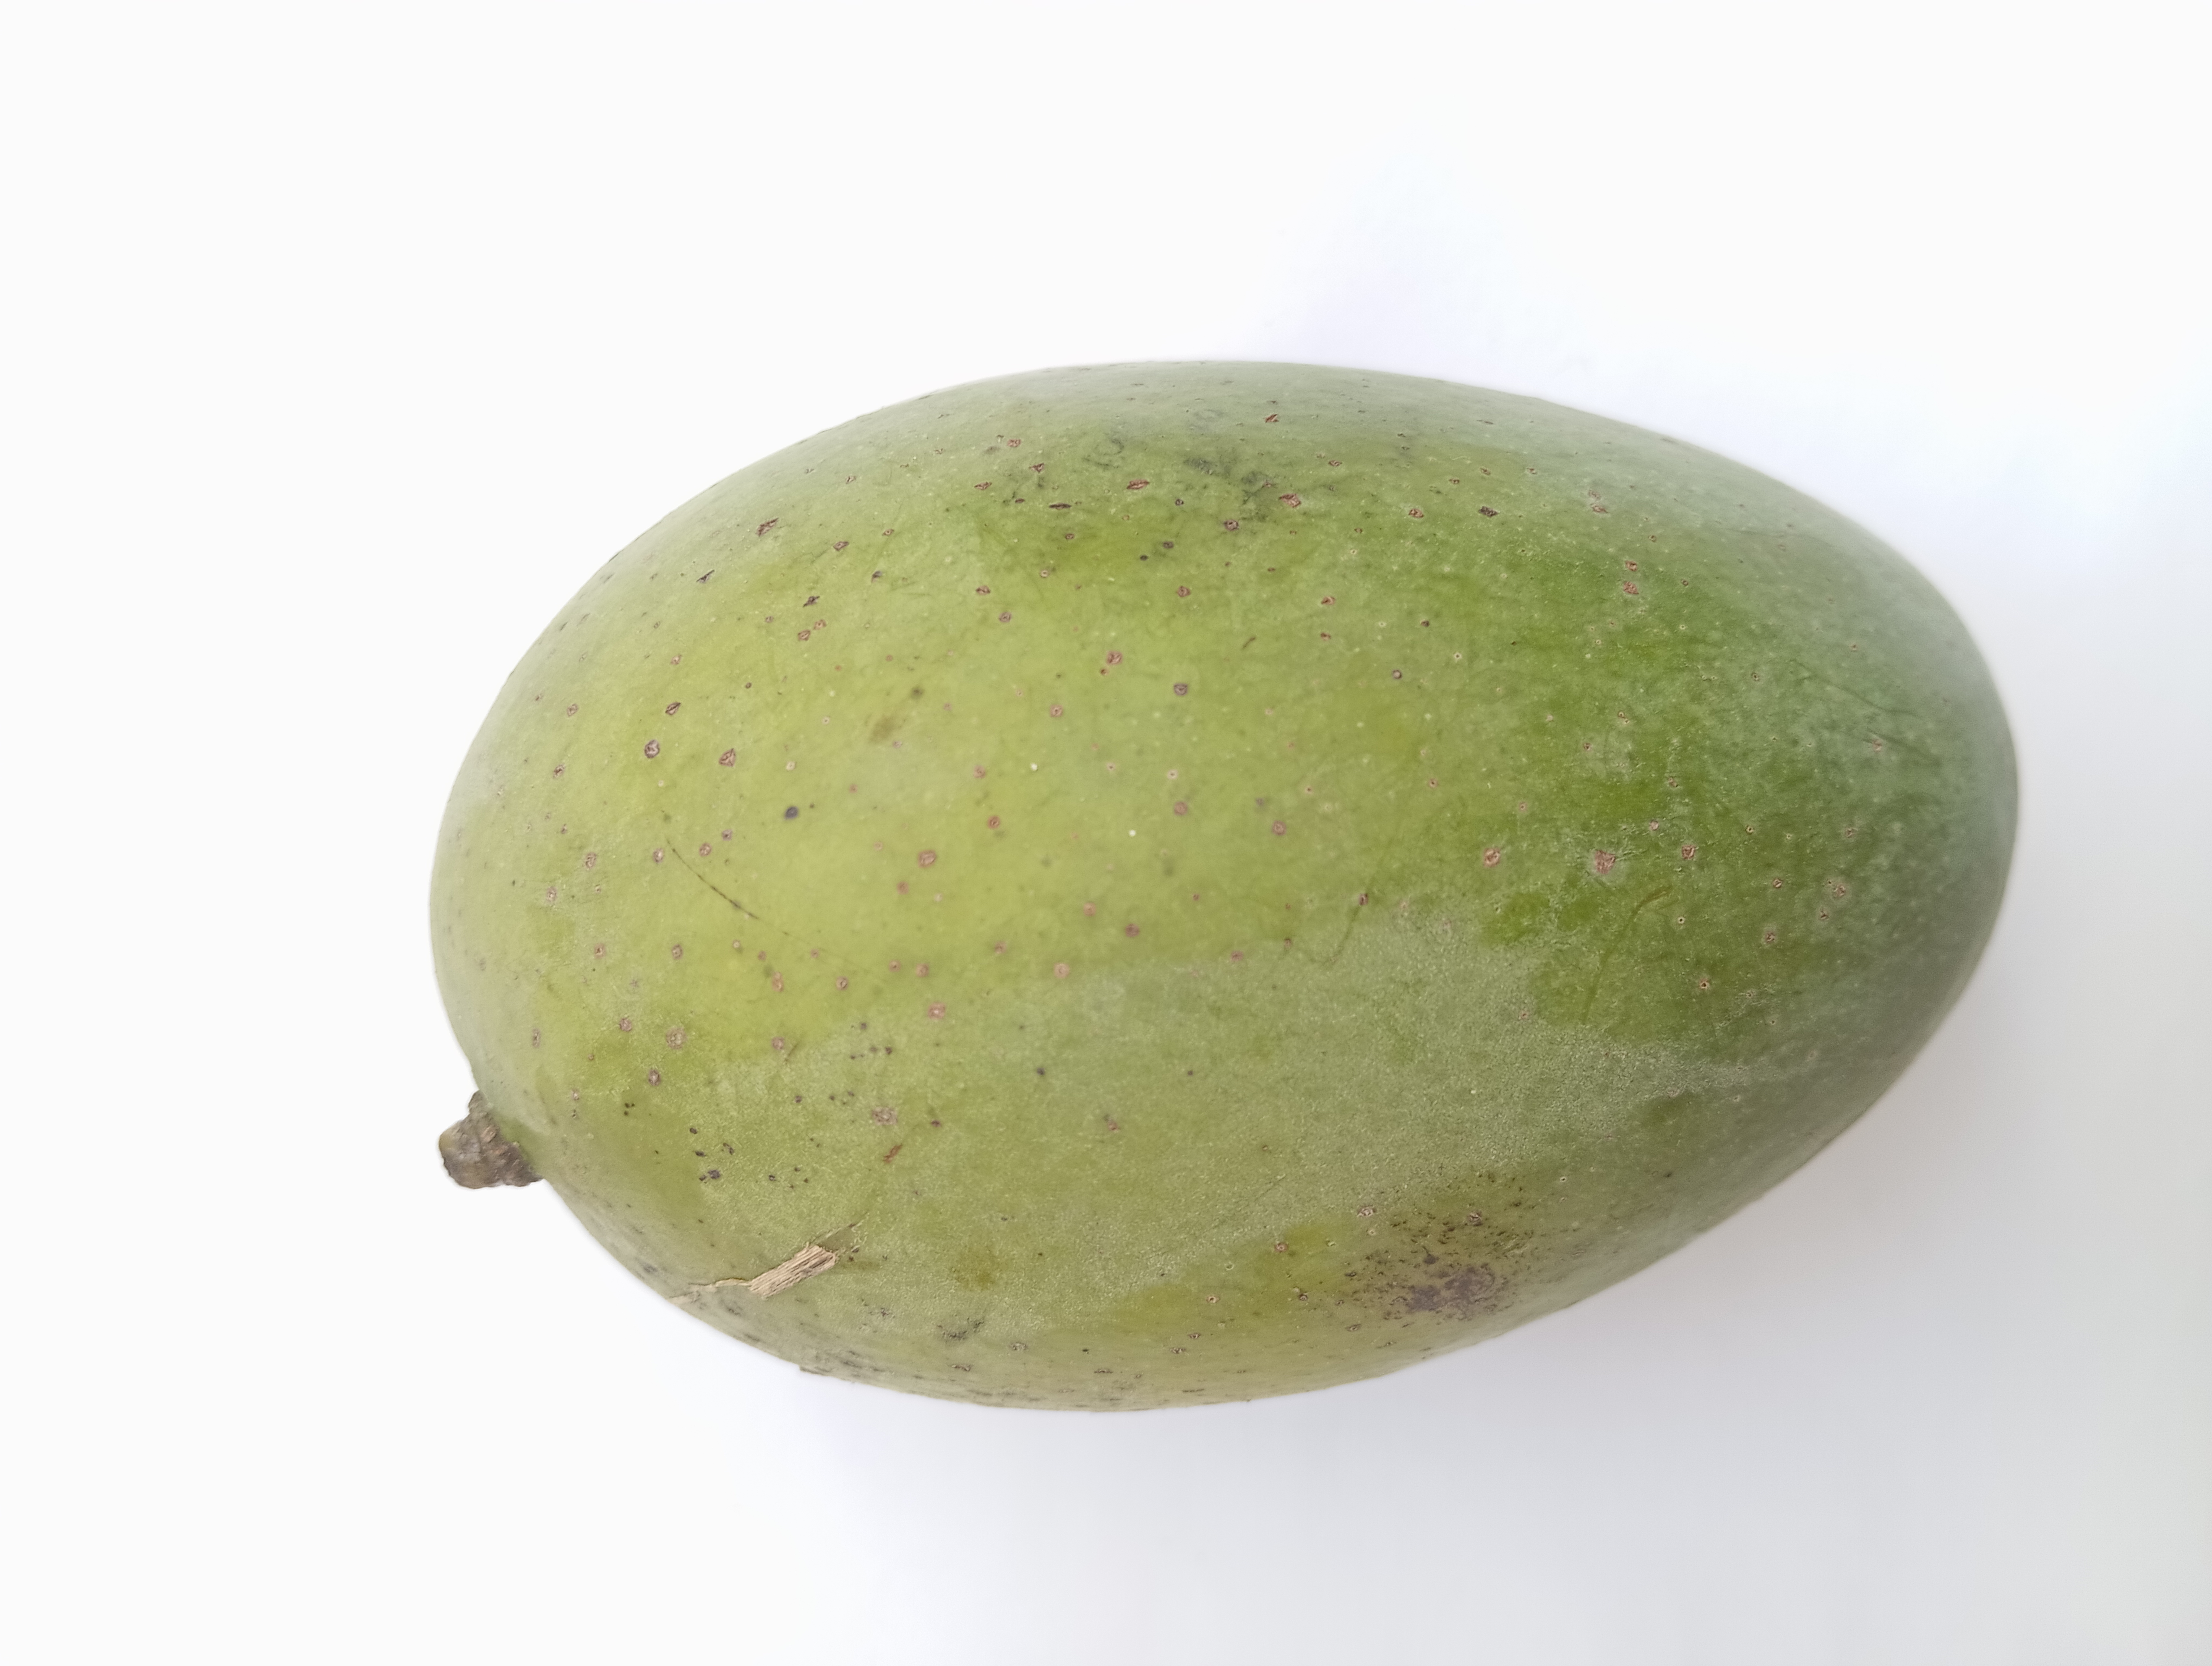
Mango variety: Amrapali